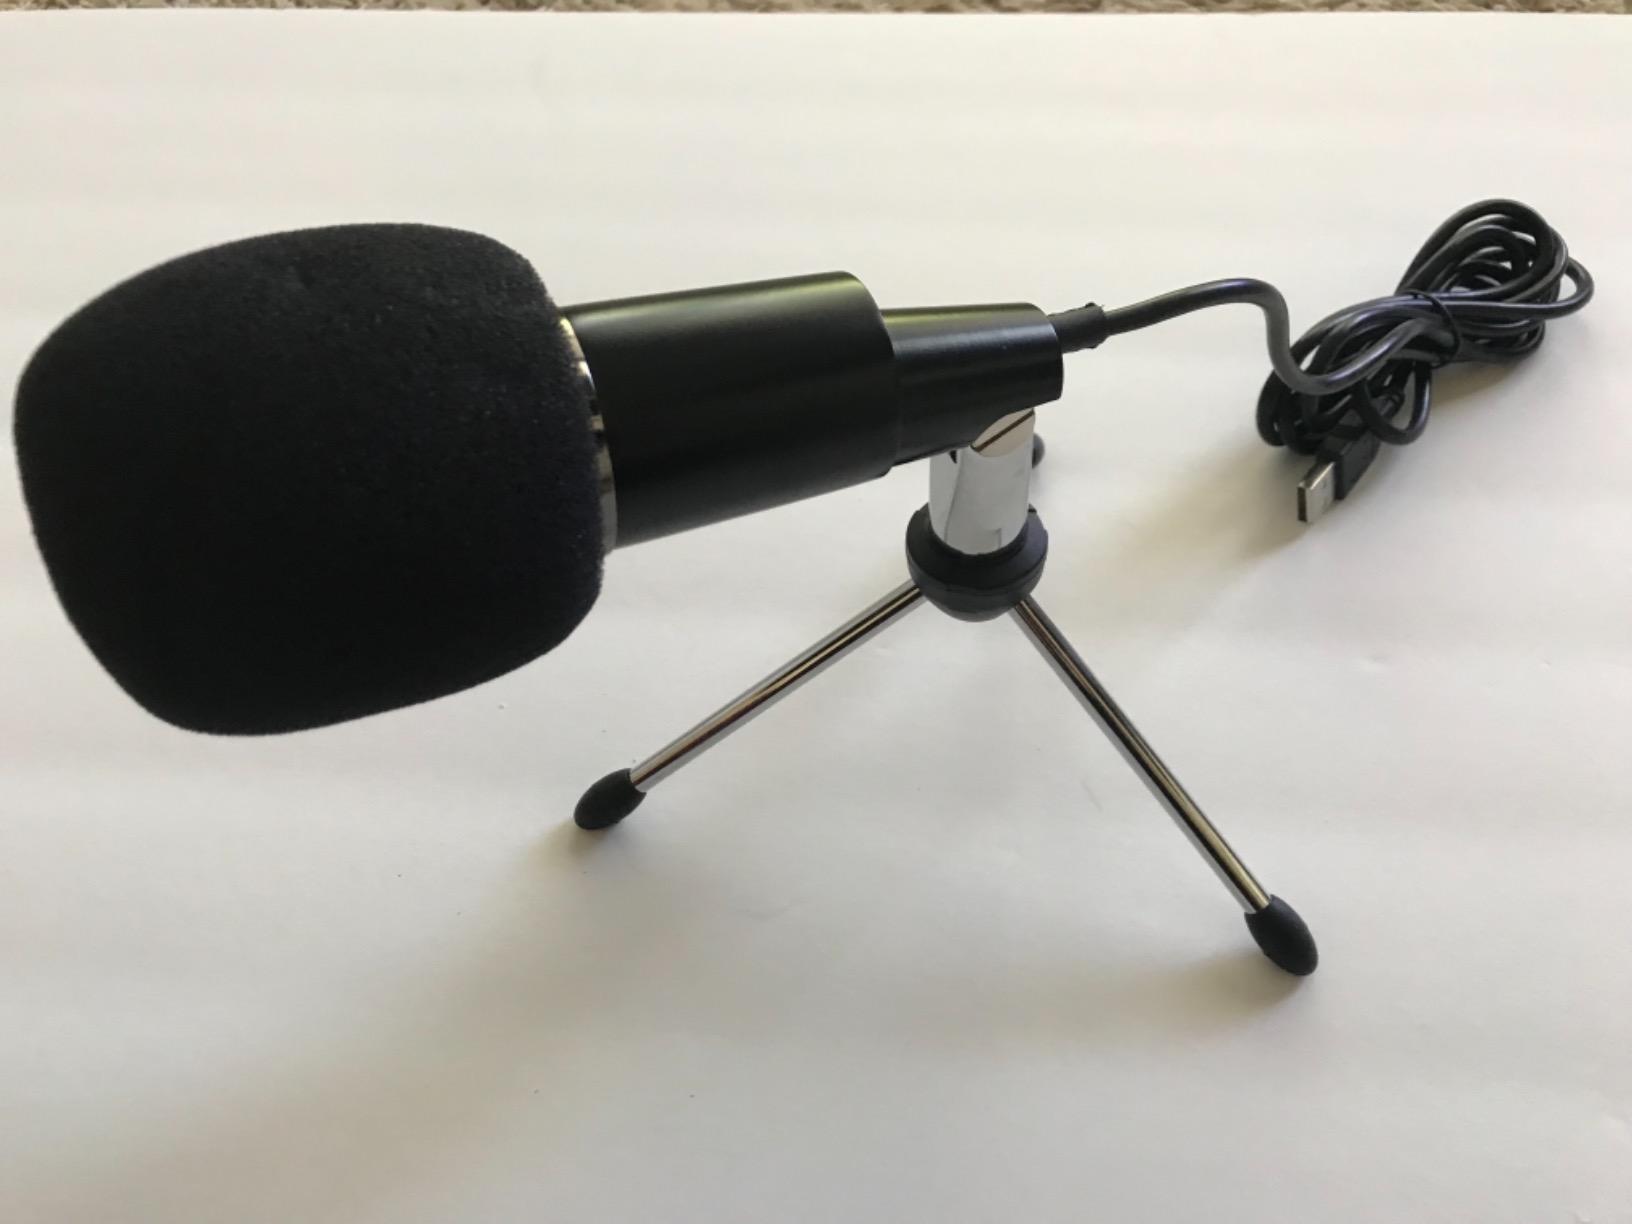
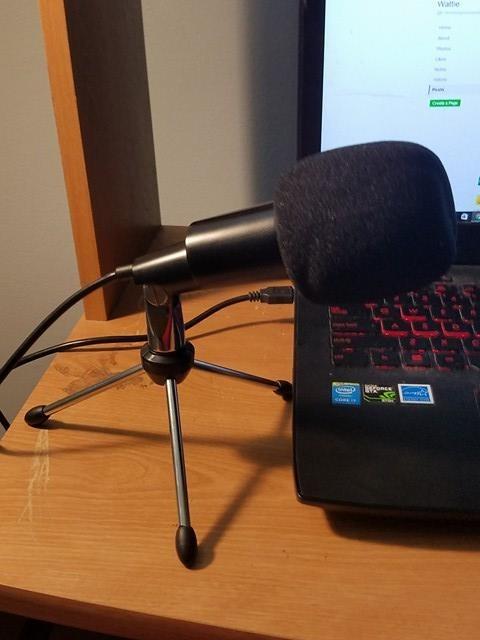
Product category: microphone
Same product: yes